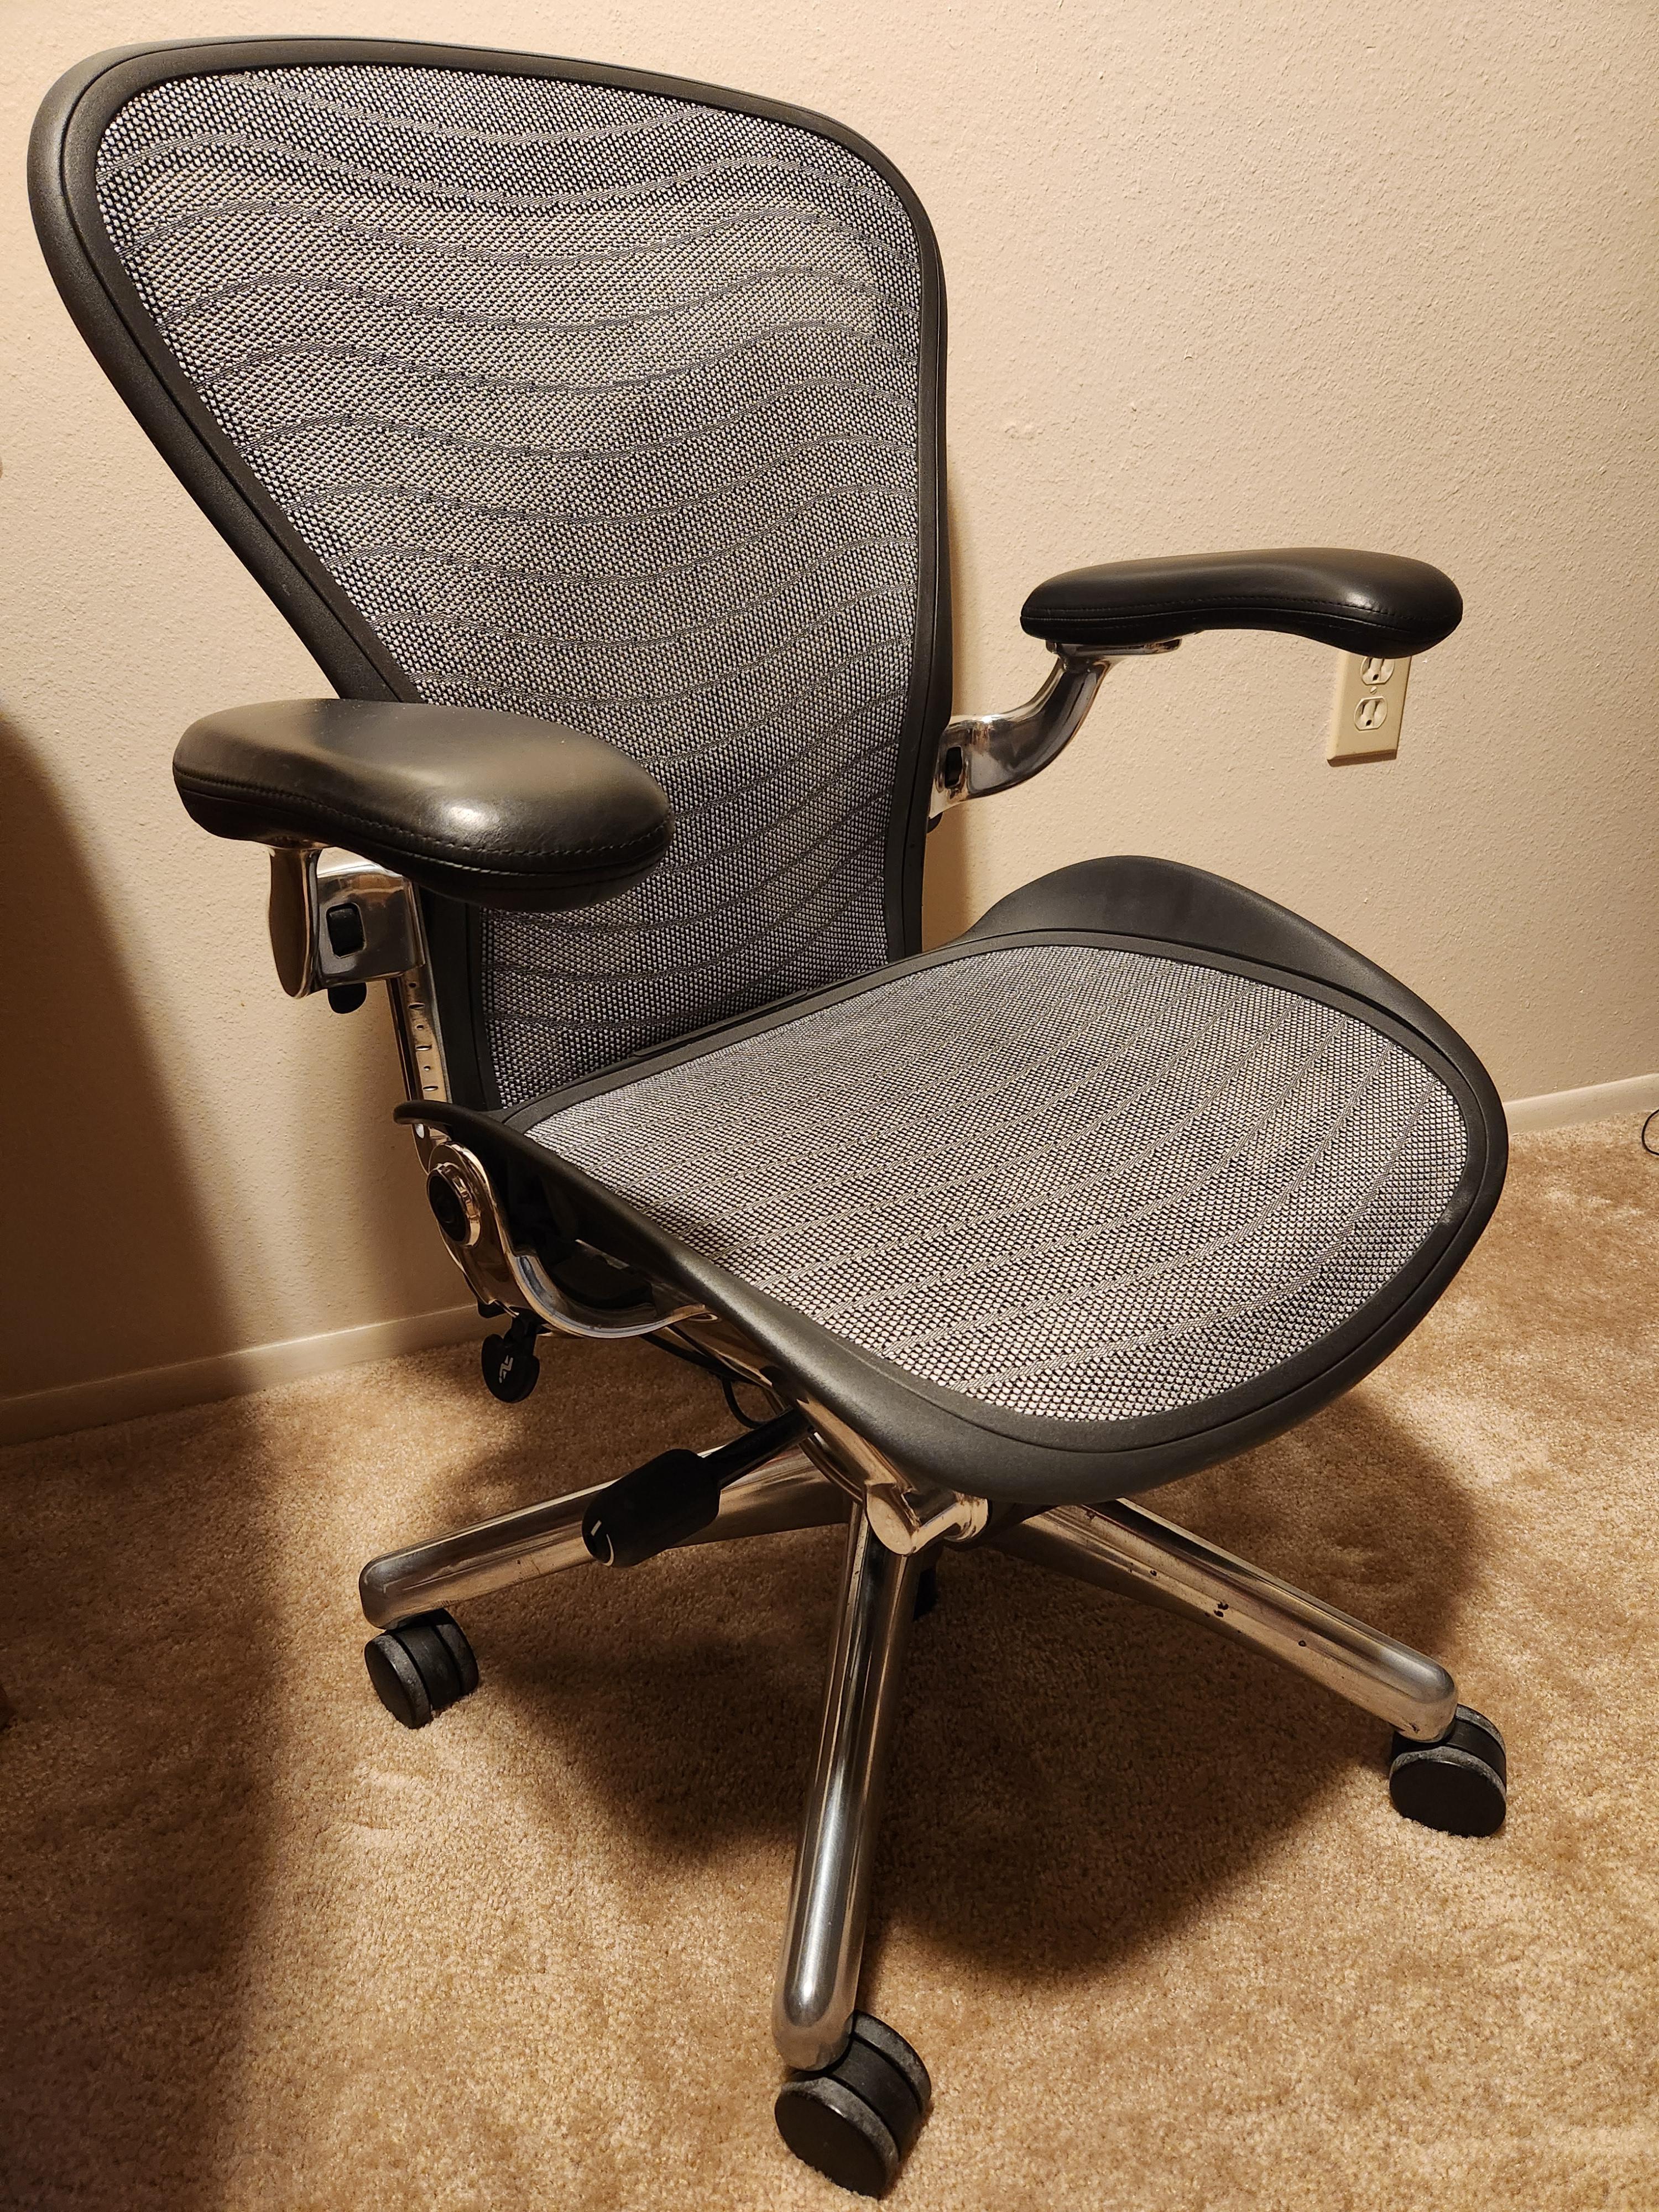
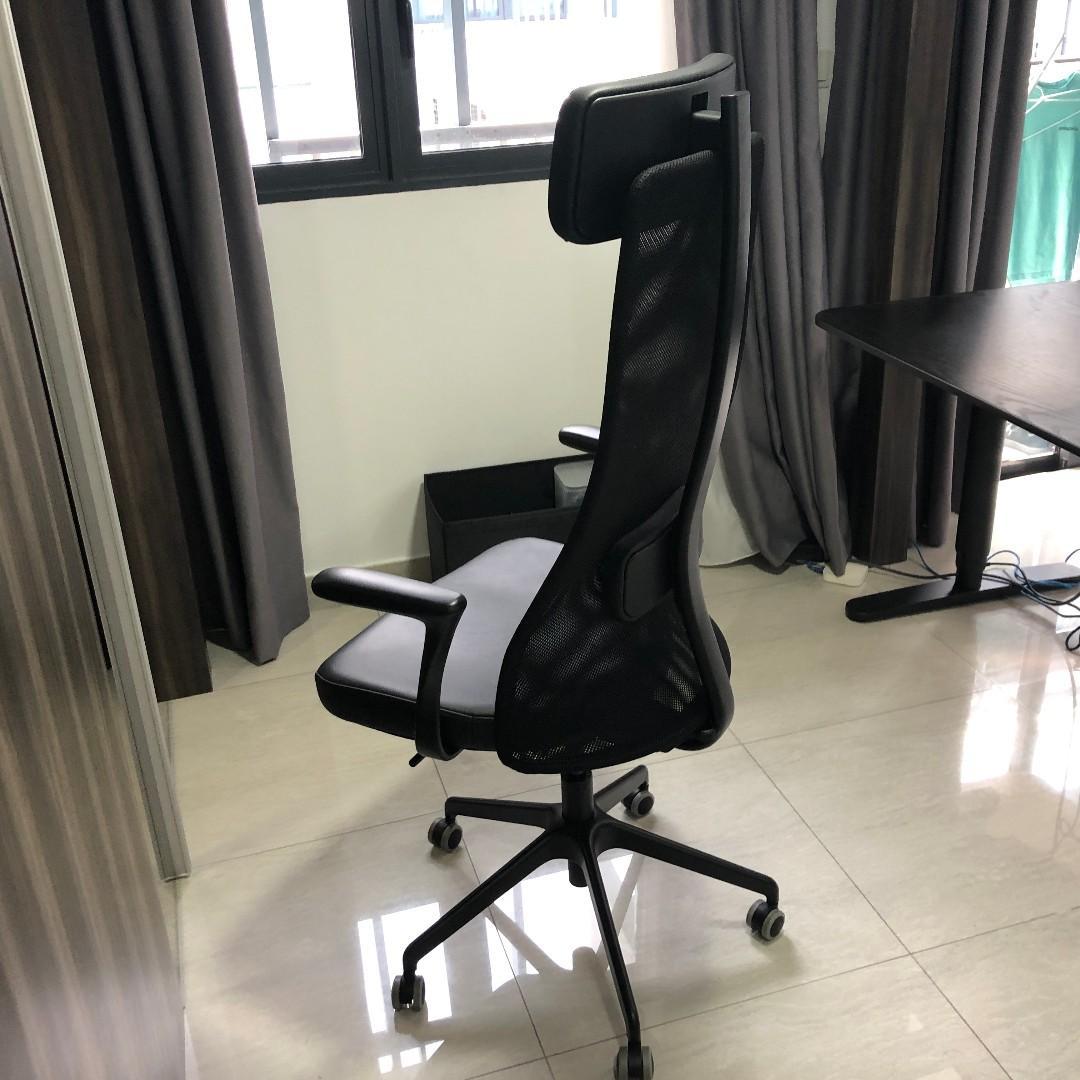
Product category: items_chair
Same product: no